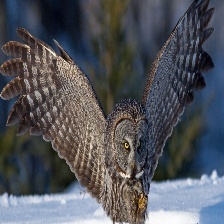
Species: GREAT GRAY OWL
Scientific name: STRIX NEBULOSA
ImageNet parent category: great_grey_owl